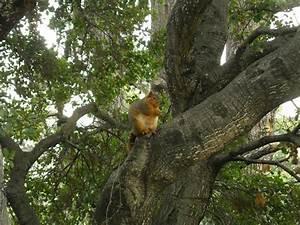
squirrel